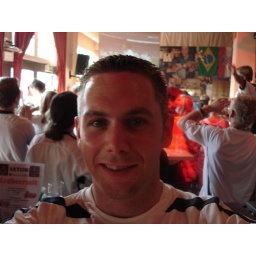
Me enjoying the world cup atmosphere in a bar in Oberhausen after Germany beat Argentina in the Quarter final on pens